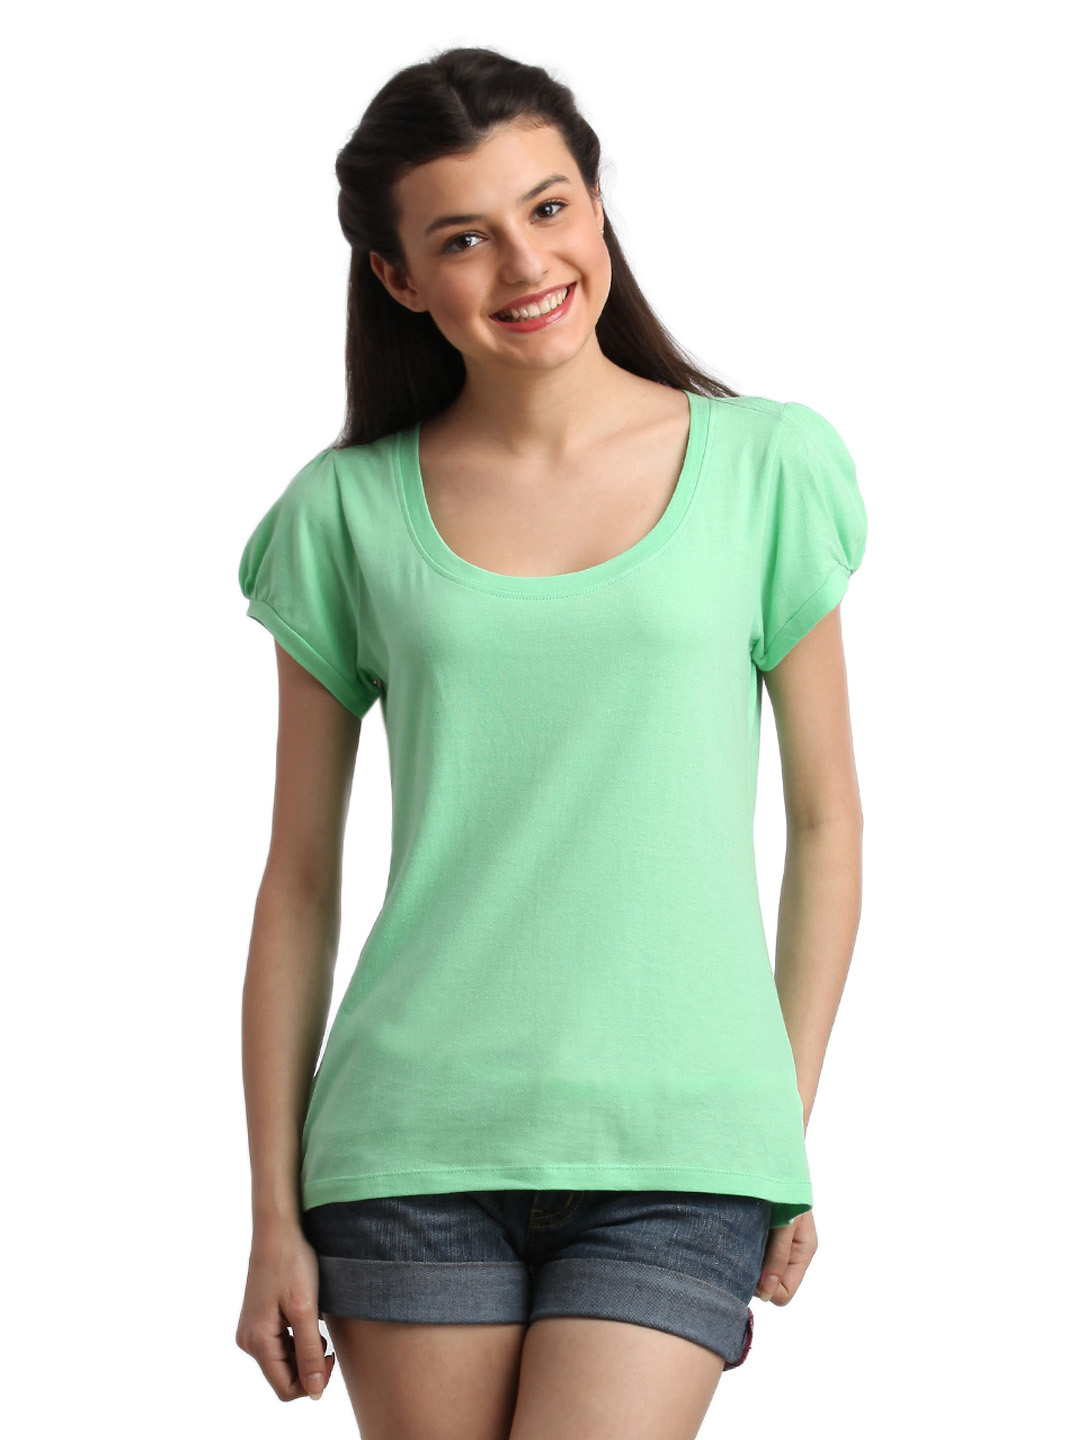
Remanika Women Lime Green Top
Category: Apparel / Topwear / Tops
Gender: Women
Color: Green
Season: Summer 2012
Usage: Casual